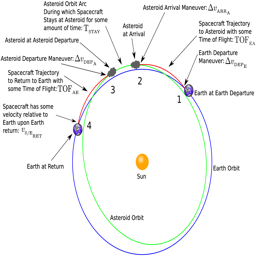
diagram of an asteroid mission